House at 11 Beach Street

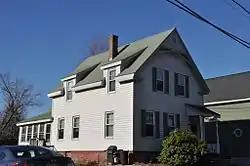

11 Beach Street in Reading, Massachusetts is a modest Queen Anne cottage, built c. 1875-1889 based on a published design. Its first documented owner was Emily Ruggles, a prominent local businesswoman and real estate developer. The house was listed on the National Register of Historic Places in 1984.